Jadvyga Tūbelienė

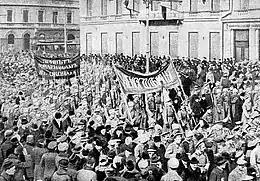
Soldiers marching in Petrograd, March 1917

In 1917, Jadvyga passed the state examinations at Petrograd University (earlier called St. Petersburg Imperial University) and received her diploma. Jadvyga gave a lecture course on French Revolutionary History. The university suggested she remain as an assistant, with the view to becoming a teacher.